Shoreham Tollbridge

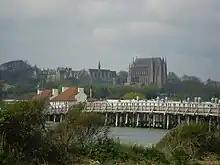
Reconstructed Shoreham Tollbridge

The 18th and 19th centuries saw the construction of a great many structures in England. Canals, harbour schemes, railways, roads and bridges were all built. What is now known as the Old Shoreham Tollbridge was built during this period over the River Adur between Shoreham and Lancing.